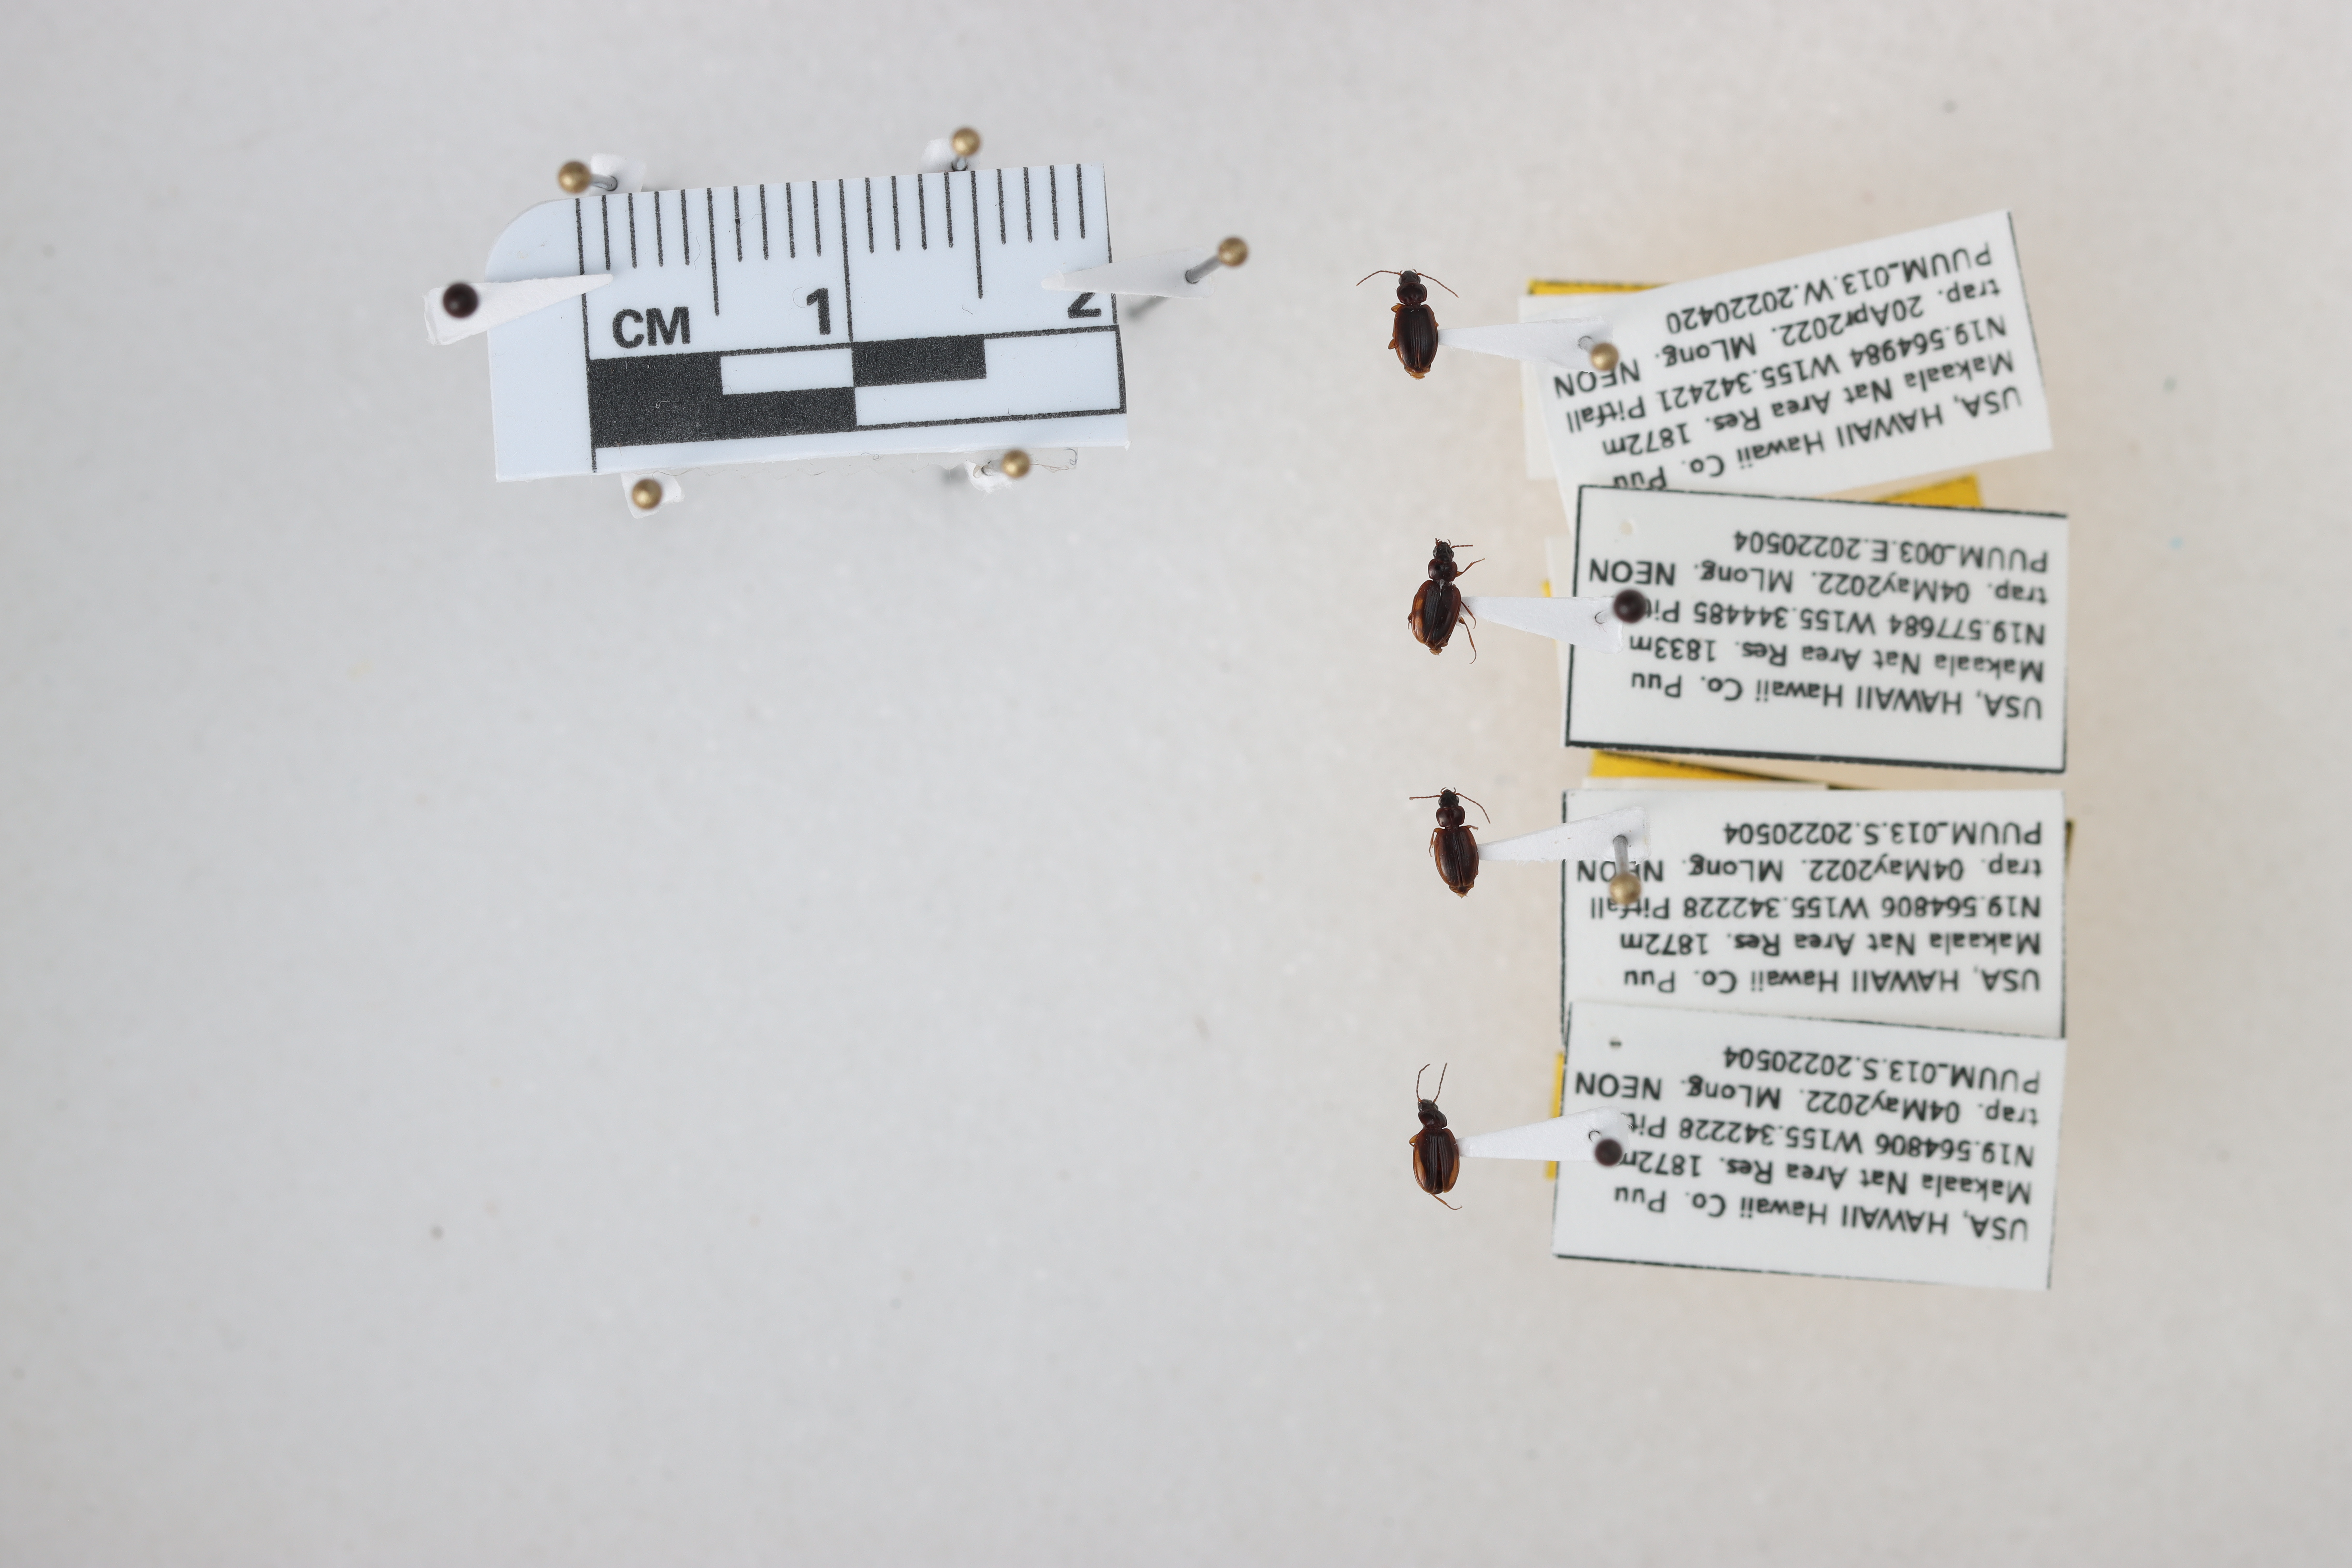
Beetle 1 — elytra length: 0.235 cm, elytra max width: 0.163 cm, basal pronotum width: 0.092 cm

Beetle 2 — elytra length: 0.234 cm, elytra max width: 0.17 cm, basal pronotum width: 0.088 cm

Beetle 3 — elytra length: 0.222 cm, elytra max width: 0.157 cm, basal pronotum width: 0.083 cm

Beetle 4 — elytra length: 0.233 cm, elytra max width: 0.16 cm, basal pronotum width: 0.076 cm